Juhan Parts's cabinet

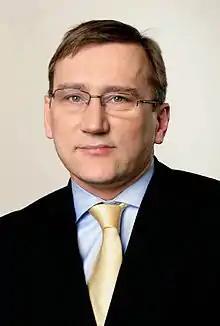
Juhan Parts

Juhan Parts's cabinet was in office in Estonia from 10 April 2003 to 13 April 2005, when it was succeeded by Andrus Ansip's first cabinet.